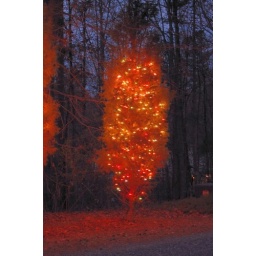
One of the cedar trees by the road